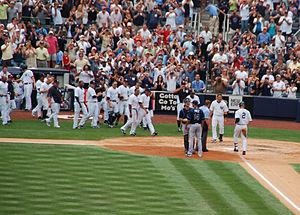
Derek Sanderson Jeter est un ancien joueur de baseball qui évolue au poste d'arrêt-court pour les Yankees de New York dans la Ligue majeure de baseball de 1995 à 2014. Depuis 2017, il est chef de la direction et copropriétaire minoritaire des Marlins de Miami.